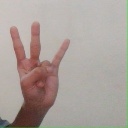
अक्षर: क्ष